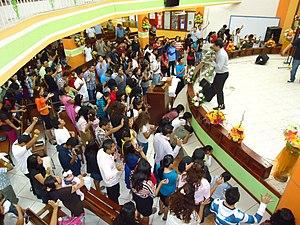
Dans la foi chrétienne, les sept dons du Saint-Esprit sont des grâces de Dieu aux croyants.
Le pentecôtisme, appelé aussi Églises de Réveil dans les pays francophones, est un courant chrétien évangélique issu de réveils démarrés par les pasteurs américains Charles Fox Parham et William Joseph Seymour aux États-Unis en 1901 et 1906. Selon les chiffres du Pew Research Center, en 2011, le mouvement recense 279 millions de croyants. Un certain nombre de dénominations pentecôtistes dans le monde est regroupé dans la Communauté pentecôtiste mondiale.